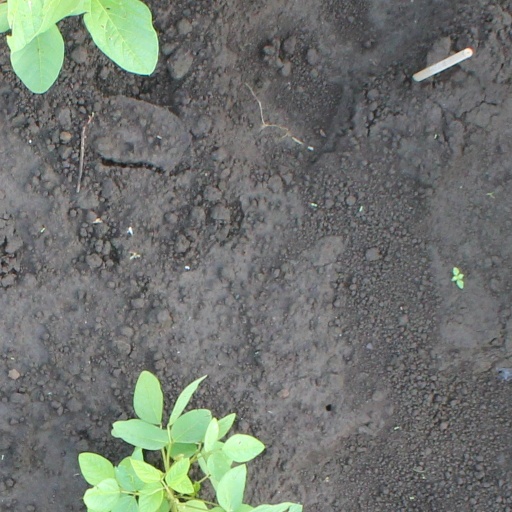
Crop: soybean